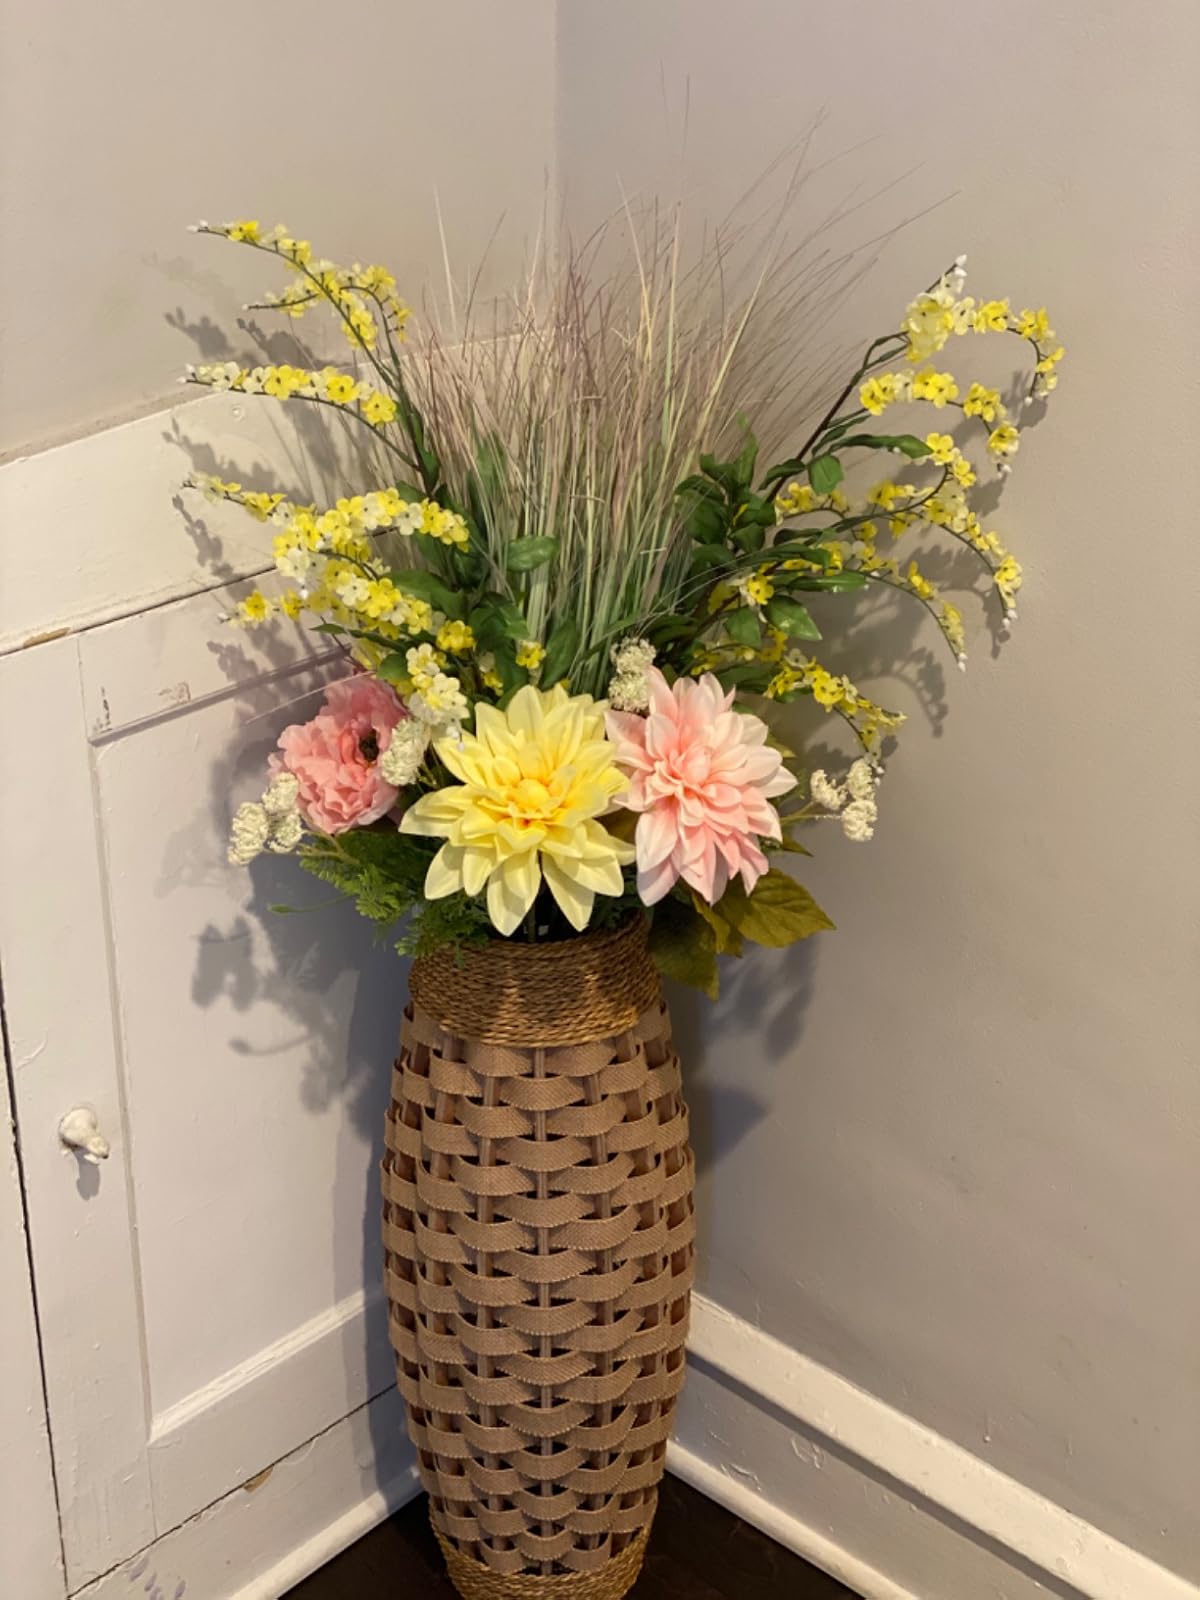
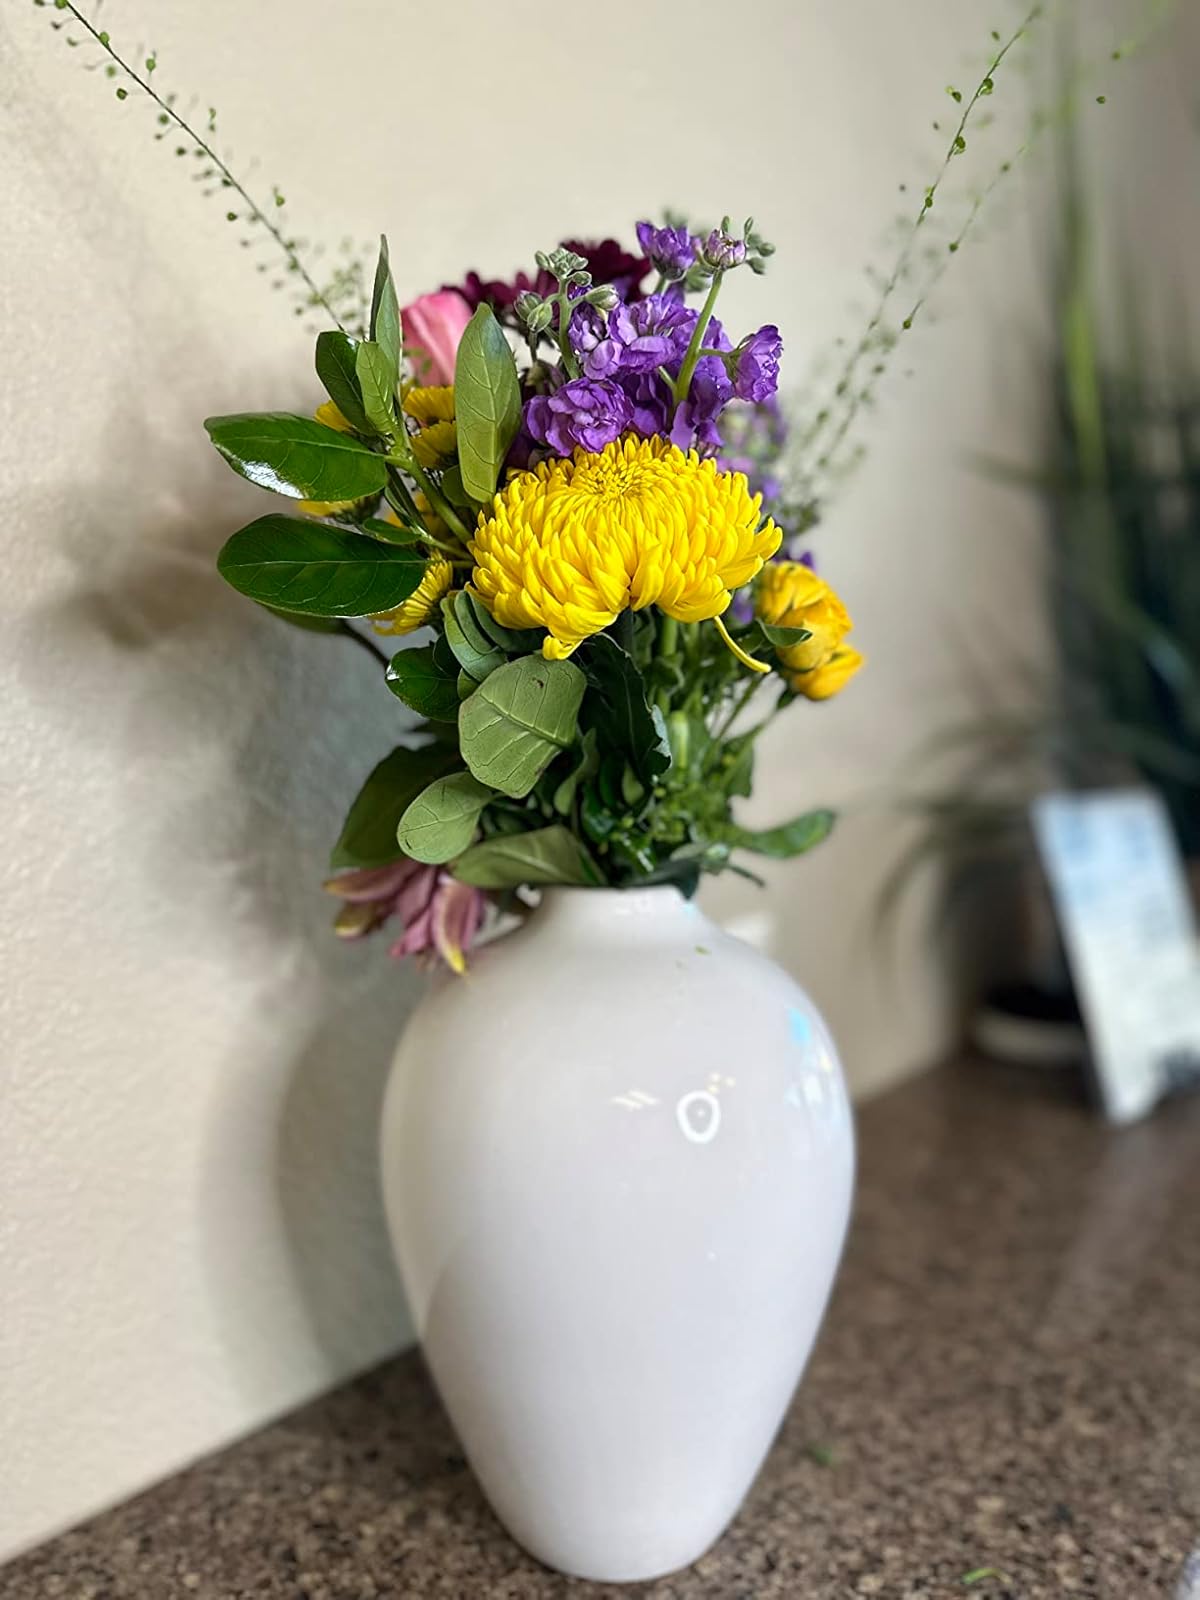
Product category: vase
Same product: no